Chiaia Funicular

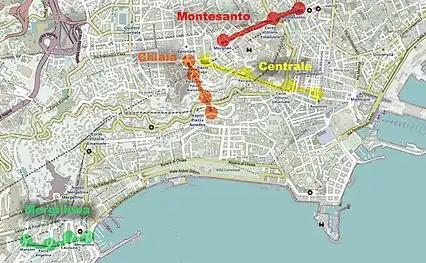
The four operating funicular systems of Naples, Italy

At the Chiaia funicular the exterior of the upper station features a latin quote (in two parts, on either side of the building, in gold lettering on a maroon band, in the upper frieze): "Time by itself does not exist; but from things themselves there results a sense of what has already taken place, what is now taking place and what will take place. It must not be claimed that anyone can sense time by itself, apart from the movement of things." ("IL TEMPO", Roman poet, Lucretius, De rerum natura (On the Nature of Things), Book I, 459).